Paddington Town Hall

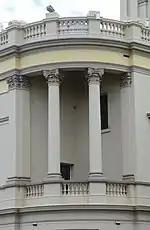
Corinthian pilasters

The Paddington Town Hall is two storeys, built of brick and finished with render. The overall architectural style is Victorian Free Classical. The principle decorative elements are "an open colonnade to Oxford Street and rows of Roman-arched first-floor windows flanked by Corinthian pilasters and a balustered parapet".